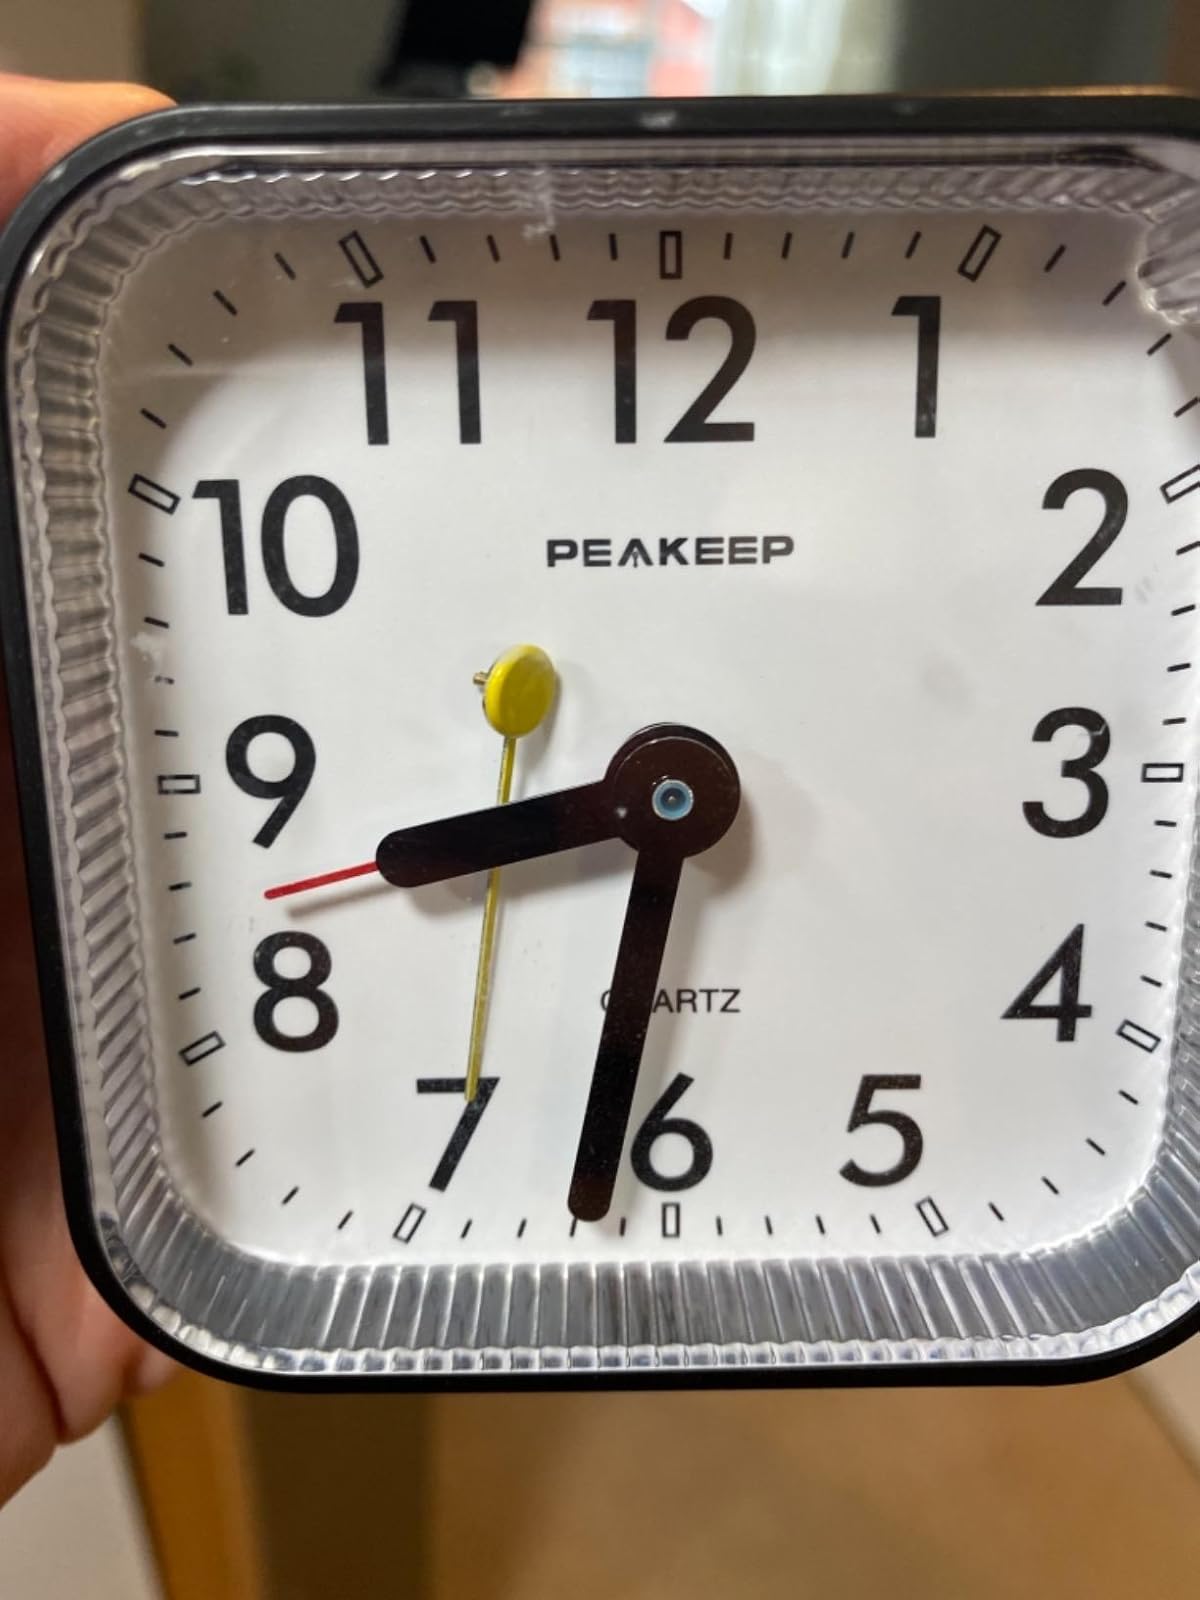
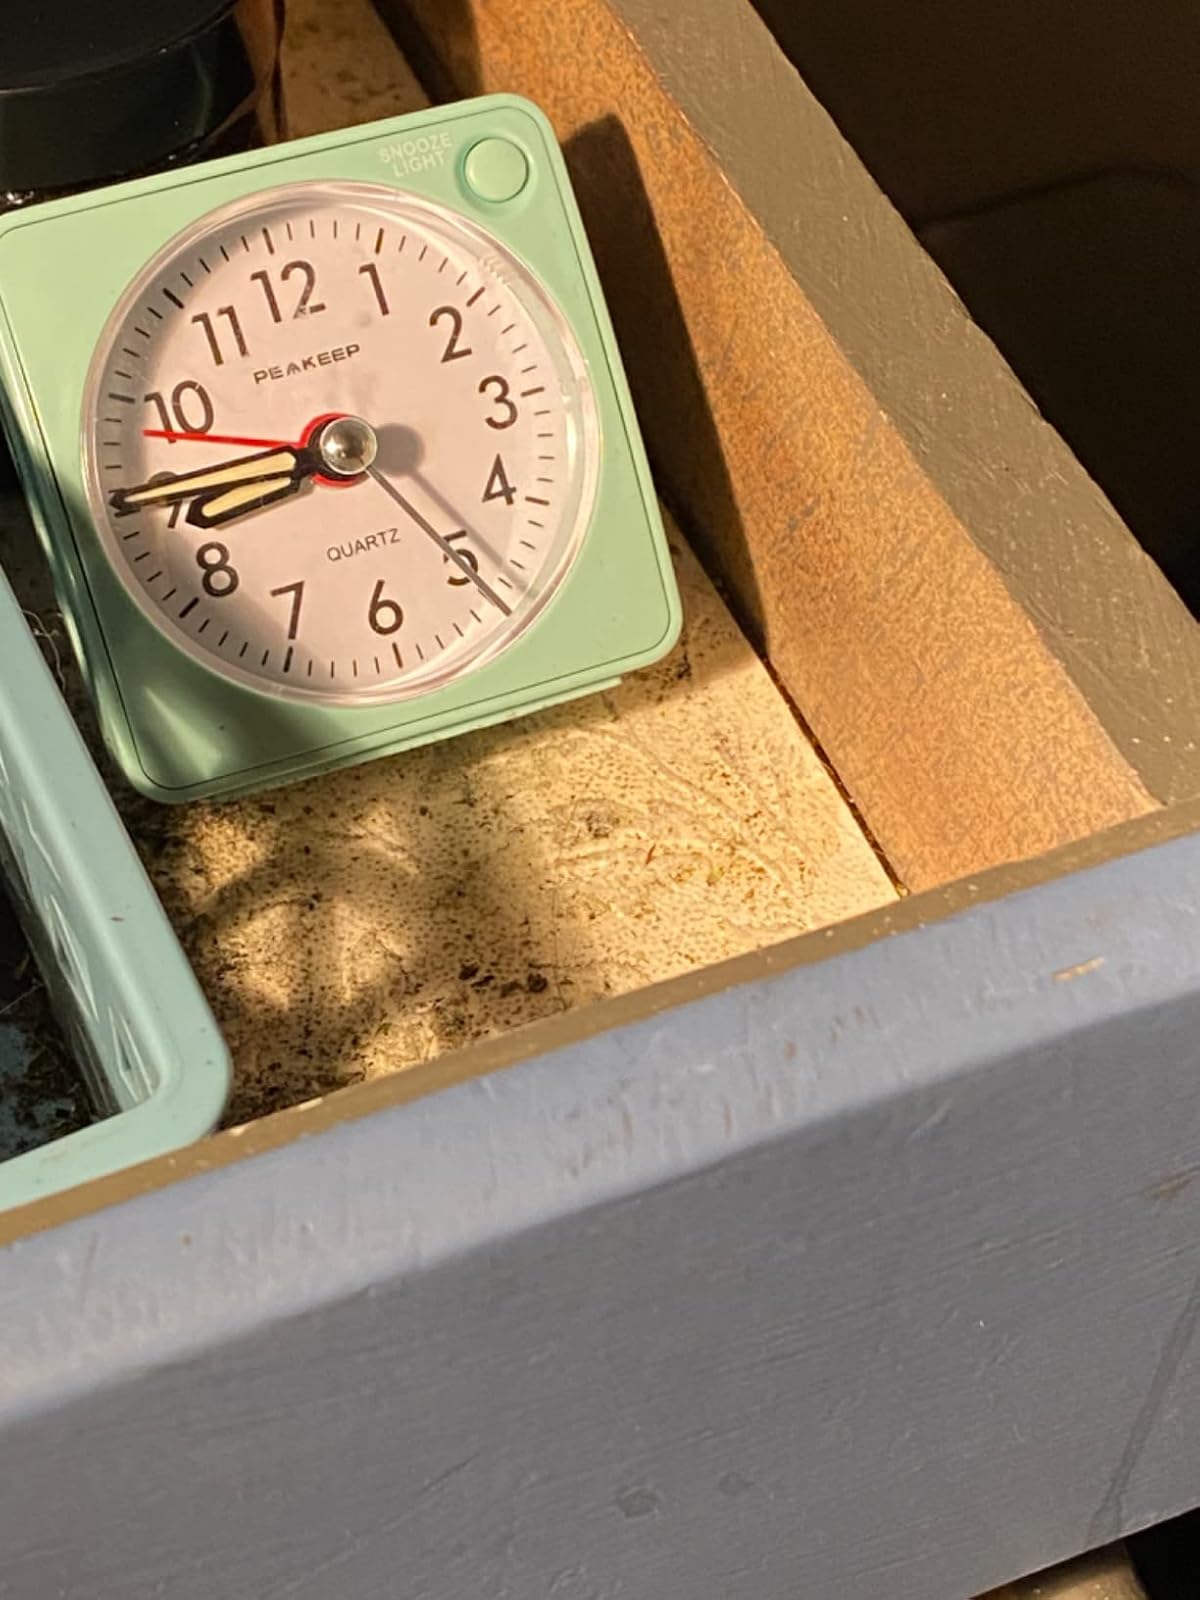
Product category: clock
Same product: no